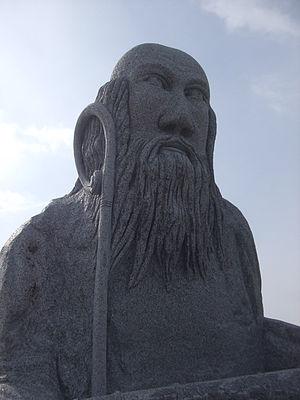
saint malo
La Vallée des Saints est un projet associatif de statuaire monumentale en cours de réalisation en Bretagne, sur la colline de Quénéquillec à 230 m d'altitude, dans la commune de Carnoët.